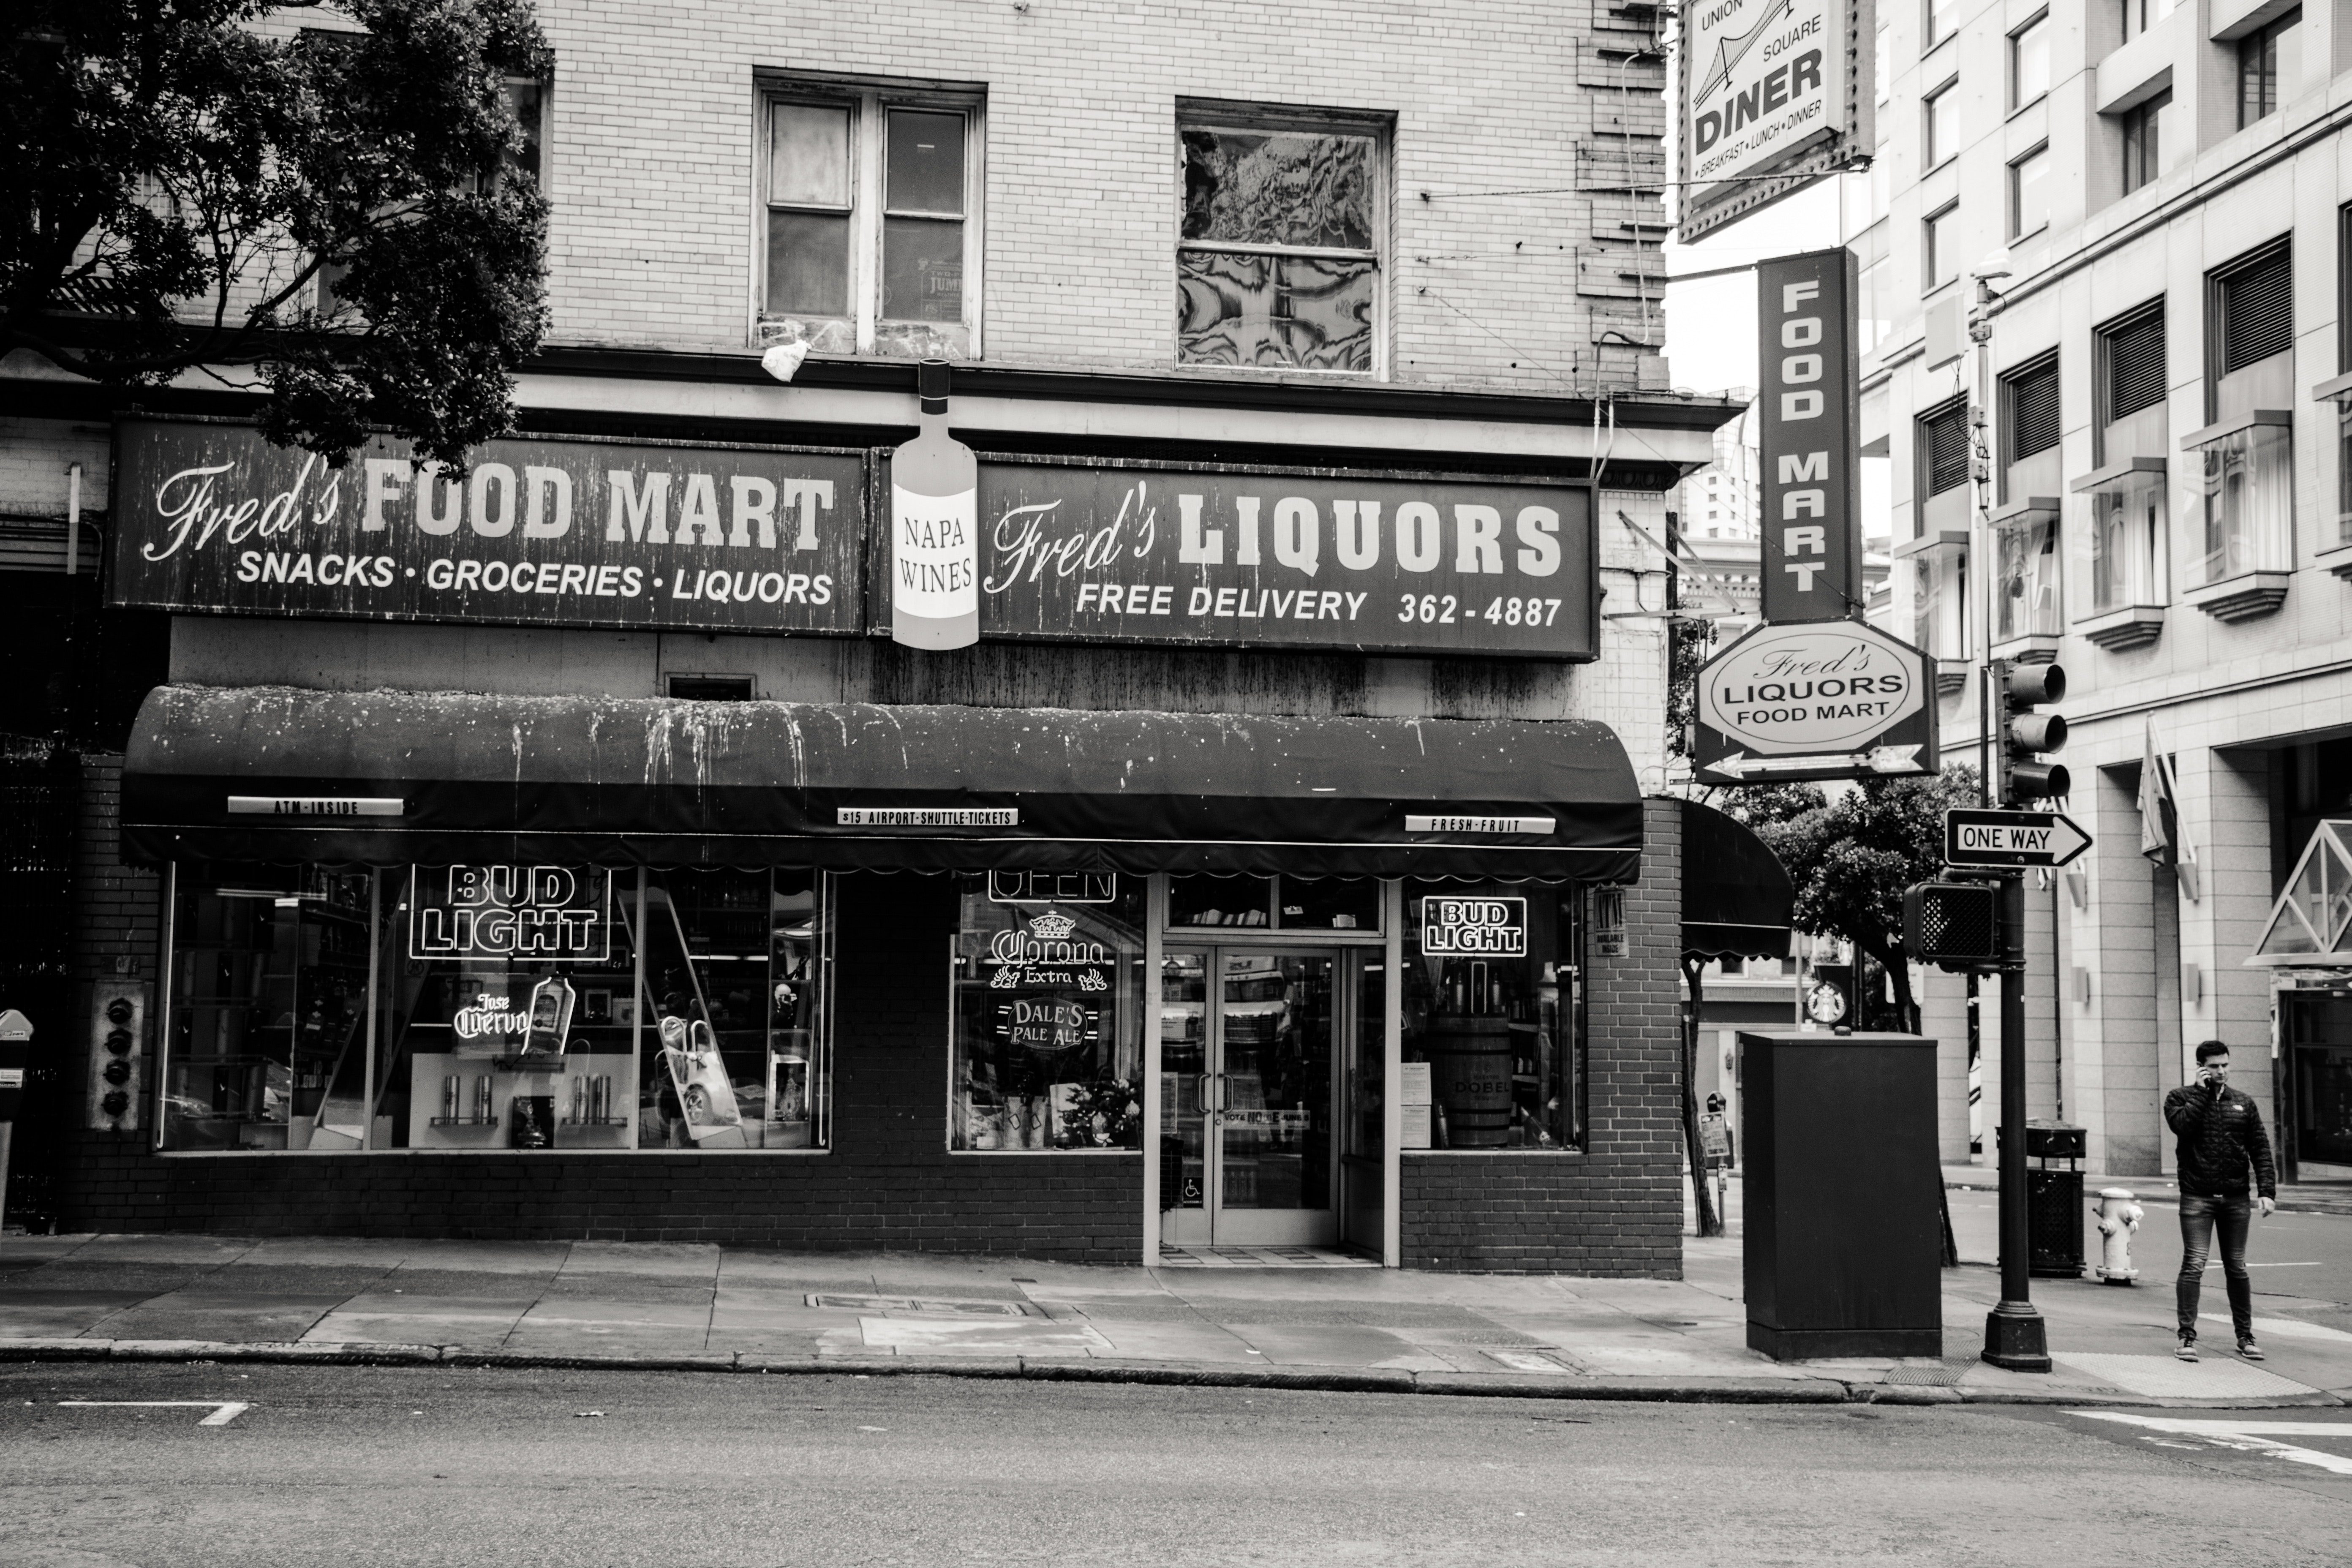
black and white, street, building, urban area, monochrome, town, architecture, neighbourhood, monochrome photography, photography, city, facade, downtown, house, road, style